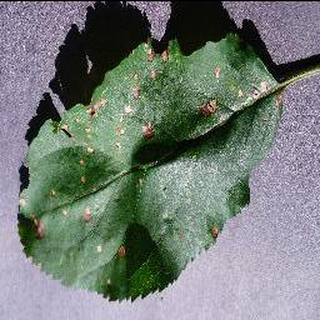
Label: apple_black_rot